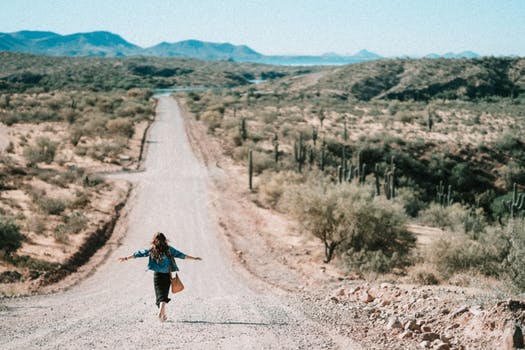
Label: No Watermark